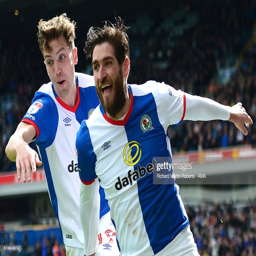
football player of football team celebrates scoring the first goal with athlete during the match between football teams .